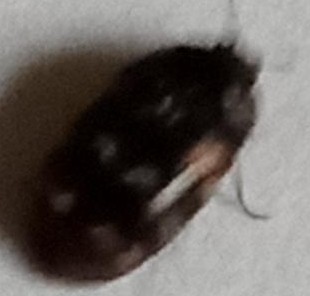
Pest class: occasional_pest